Abel-beth-maachah

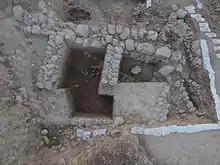
Persian–Early Hellenistic stone building above Iron Age II remains

The biblical name is spelled variously as Abel-beth-maacah, Abel Beth Maacah, Abel Beth-Maacah, Avel Bet Ma'akha etc. The city is also called Abel Maim ("meadow of water") in 2 Chronicles 16:4.